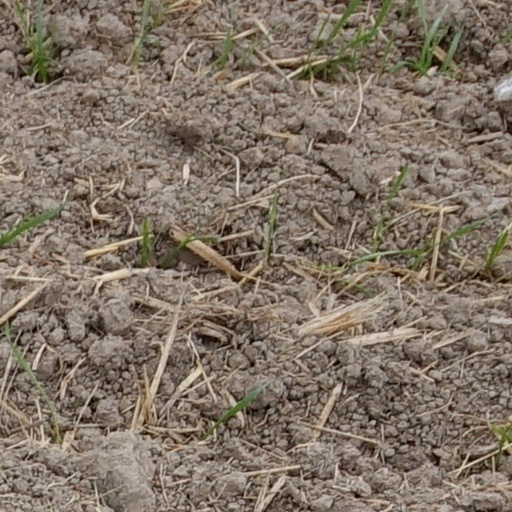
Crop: wheat